Masao Takahashi

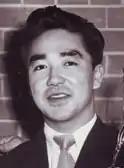
Takahashi in 1950

Masao Takahashi (June 24, 1929 – February 14, 2020) was a Canadian judoka, author, coach, and founder of the Takahashi School of Martial Arts (Est. 1969) in Ottawa, Ontario. He was involved in judo for more than 70 years, and was ranked "hachi-dan" (eighth-degree black belt), making him one of the highest ranked Canadian judoka. In 2002 he was decorated by the Emperor of Japan with the Order of the Sacred Treasure, Gold Rays with Rosette, in recognition of his service to improving the status of Japanese Canadians through his lifelong commitment to the promotion and development of Judo in Canada. He was inducted into the Judo Canada Hall of Fame in 1998 for his devotion to the development of judo in Canada. In 2005 Takahashi co-authored a book, "Mastering Judo", with his family.